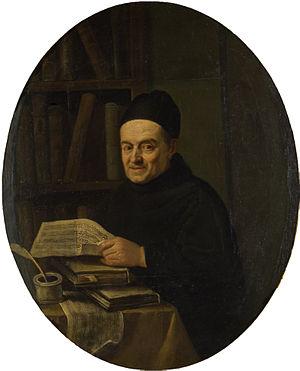
18 février : Alcyone de Marin Marais est jouée à Paris.
Le musée international et bibliothèque de la Musique de Bologne est l'aboutissement d’un projet culturel engagé par la municipalité avec la contribution du Cabinet présidentiel et du ministère de la Culture. Il a été inauguré en mai 2004 au sein du Palazzo Sanguinetti, palais du XVIᵉ siècle à l’architecture prestigieuse et fascinante, situé Strada Maggiore.